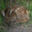
Label: deer